Avron station

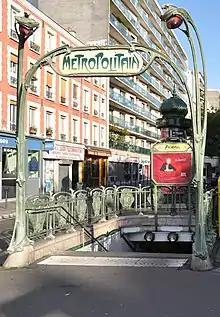
Guimard entrance at the station.

The station was opened on 2 April 1903 when the line was extended from "Bagnolet" (now called Alexandre Dumas) to Nation. It is named after the "Rue d'Avron", which is named after a small nearby plateau that served an important role in the defence of Paris during the Siege of Paris in the Franco-Prussian War.